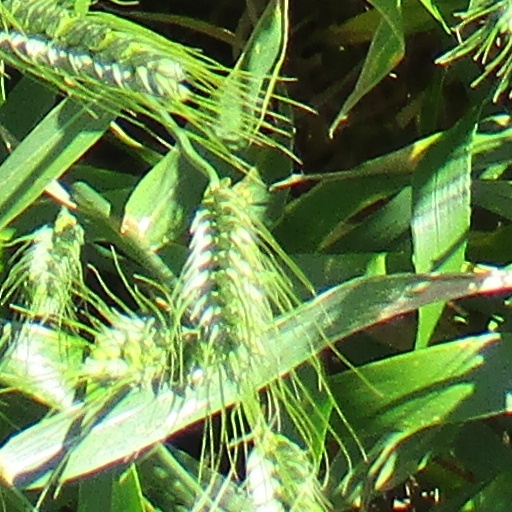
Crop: wheat